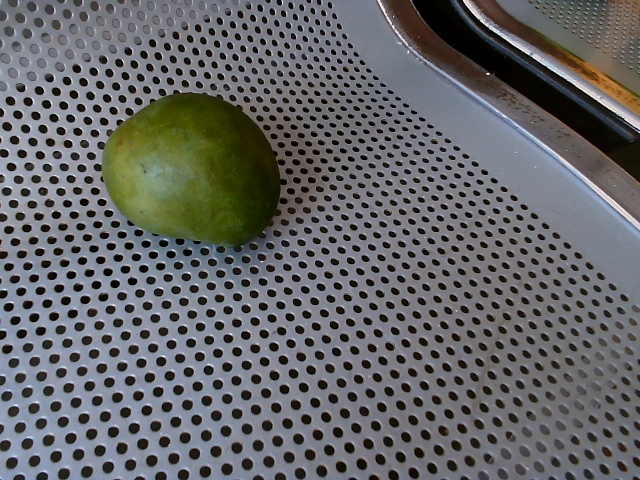
Label: Raw_Mango